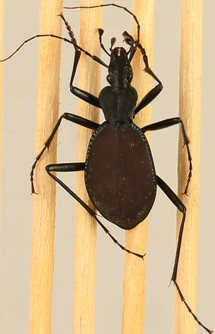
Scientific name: Scaphinotus angusticollis
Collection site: Abby Road NEON (ABBY), plot ABBY_006